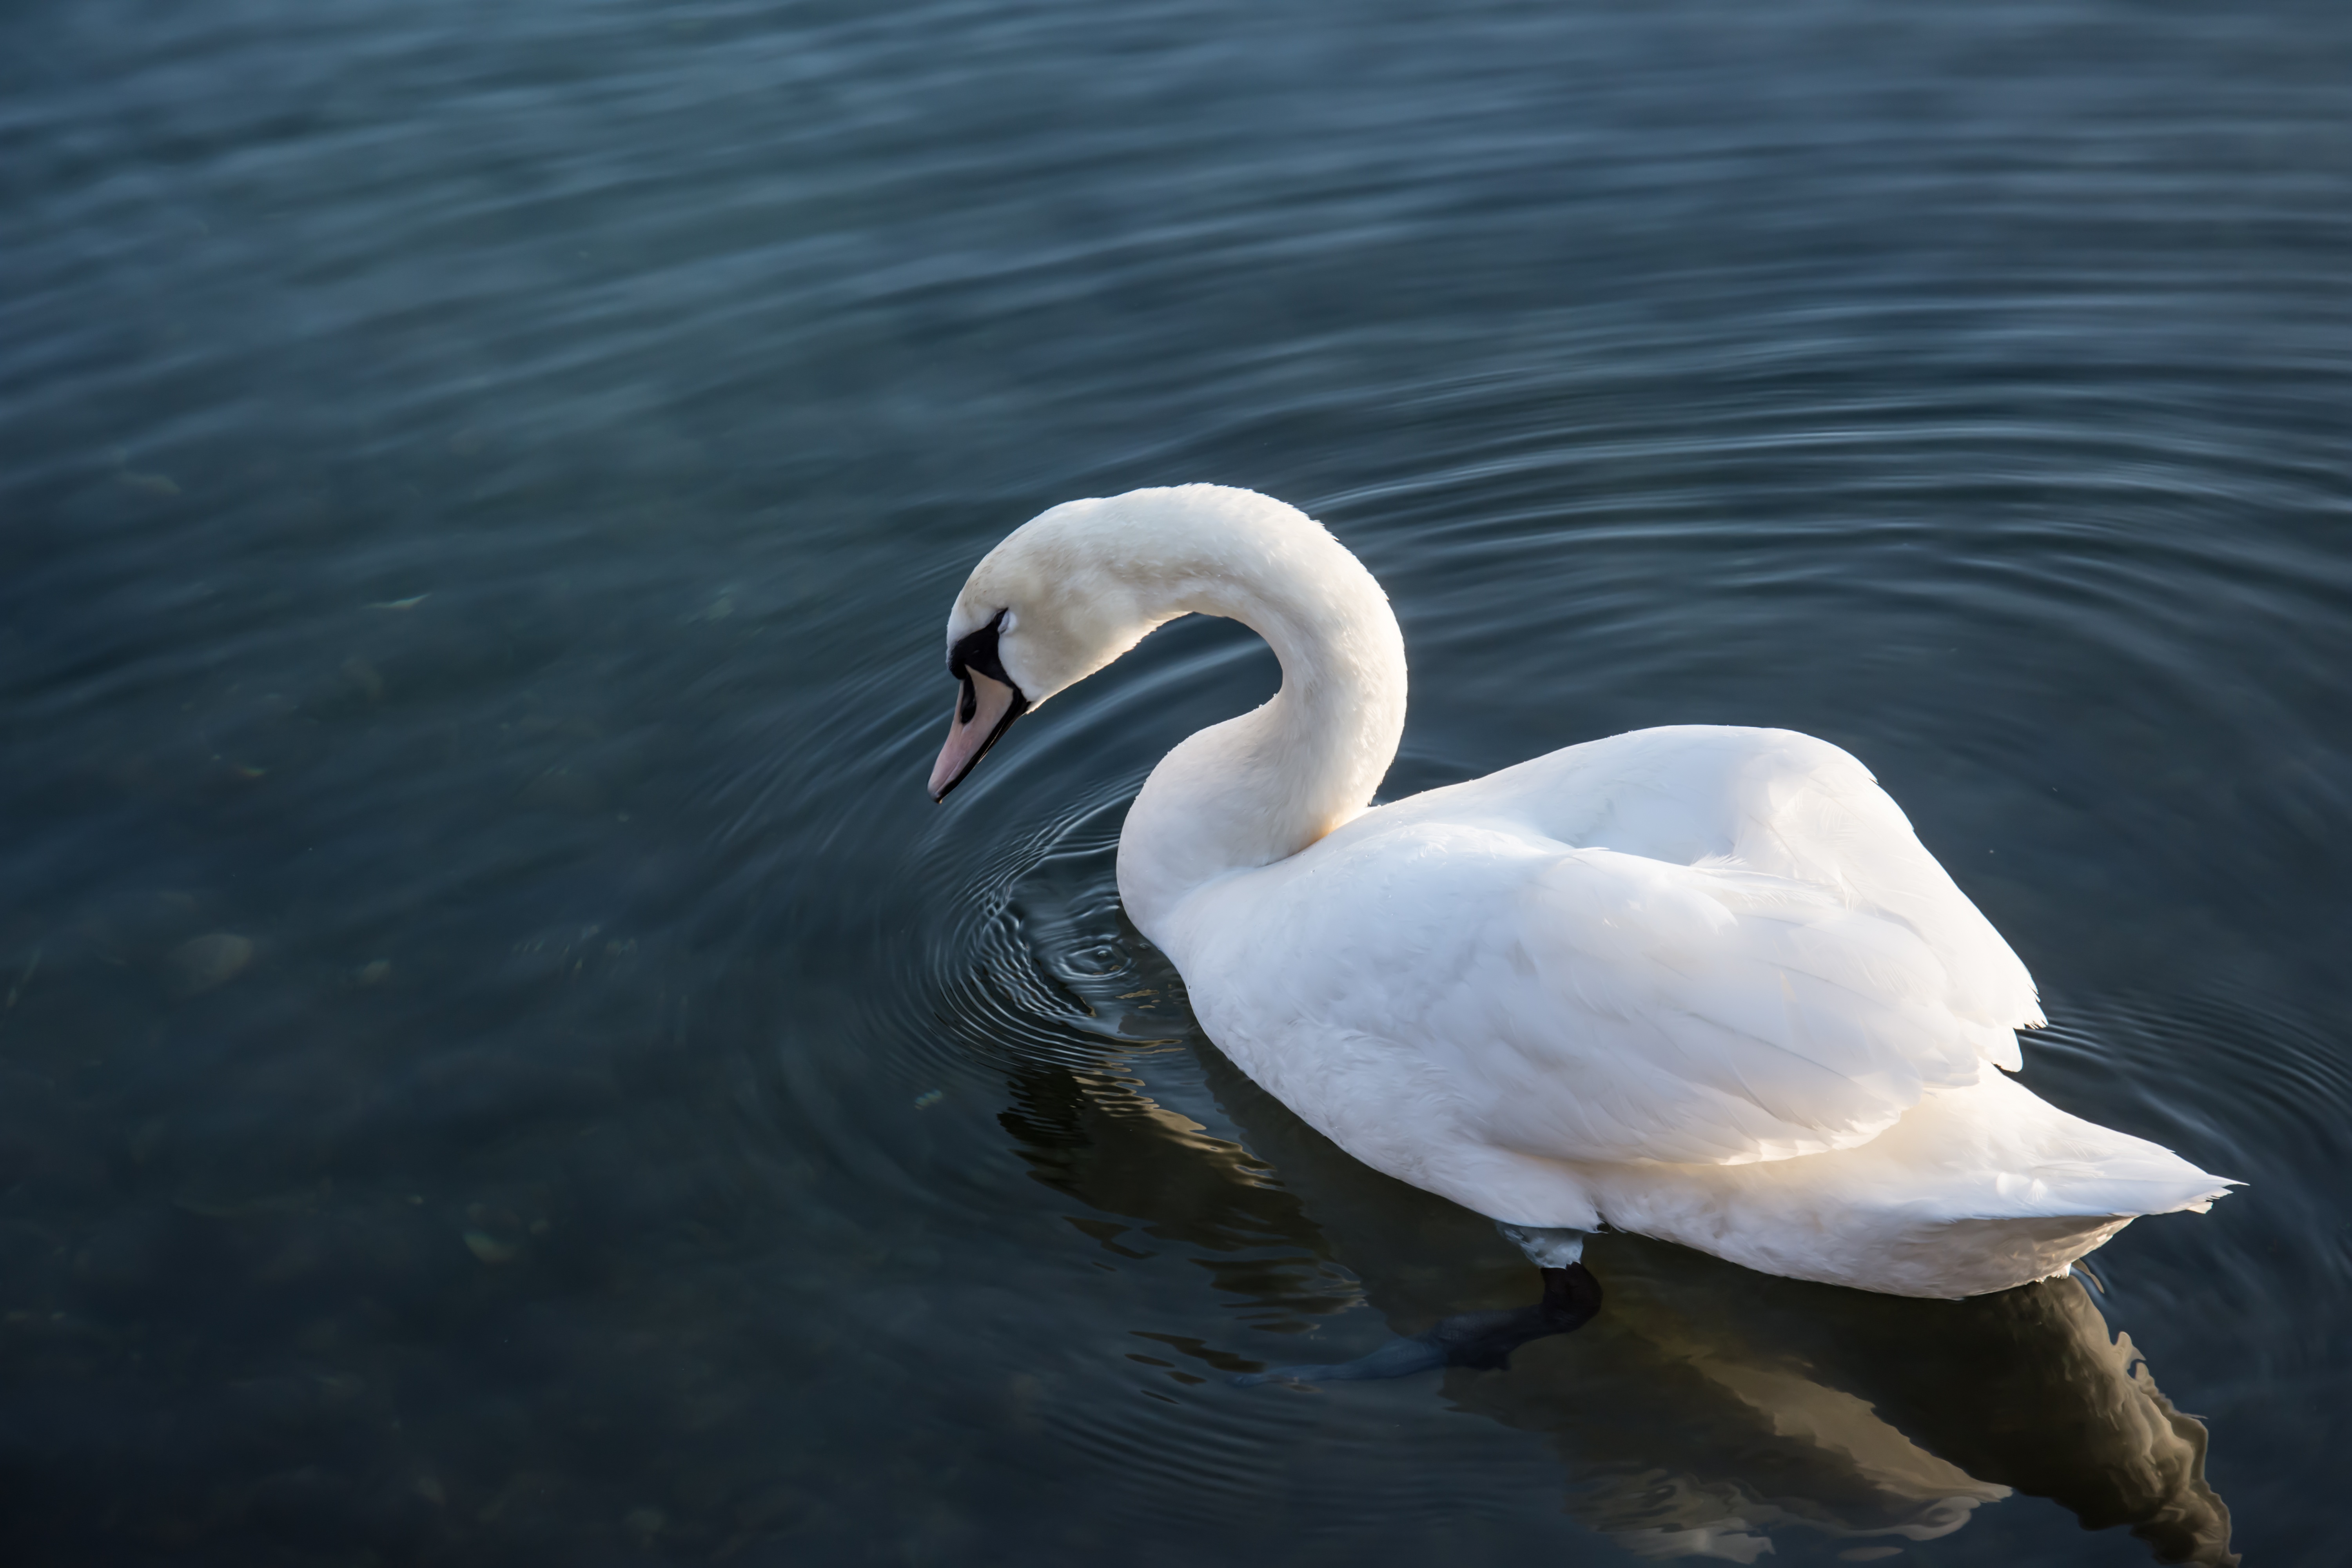
beach, sea, water, nature, bird, wing, white, lake, wildlife, reflection, beak, symbol, peaceful, romance, float, fauna, swan, grace, animals, vertebrate, elegant, waterfowl, water bird, bulgaria, primorsko, ducks geese and swans